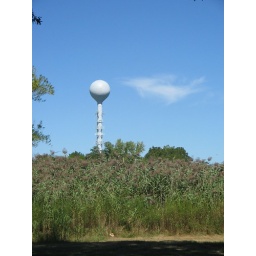
The famous Union Water Tower, tallest spherical water tower in the world.